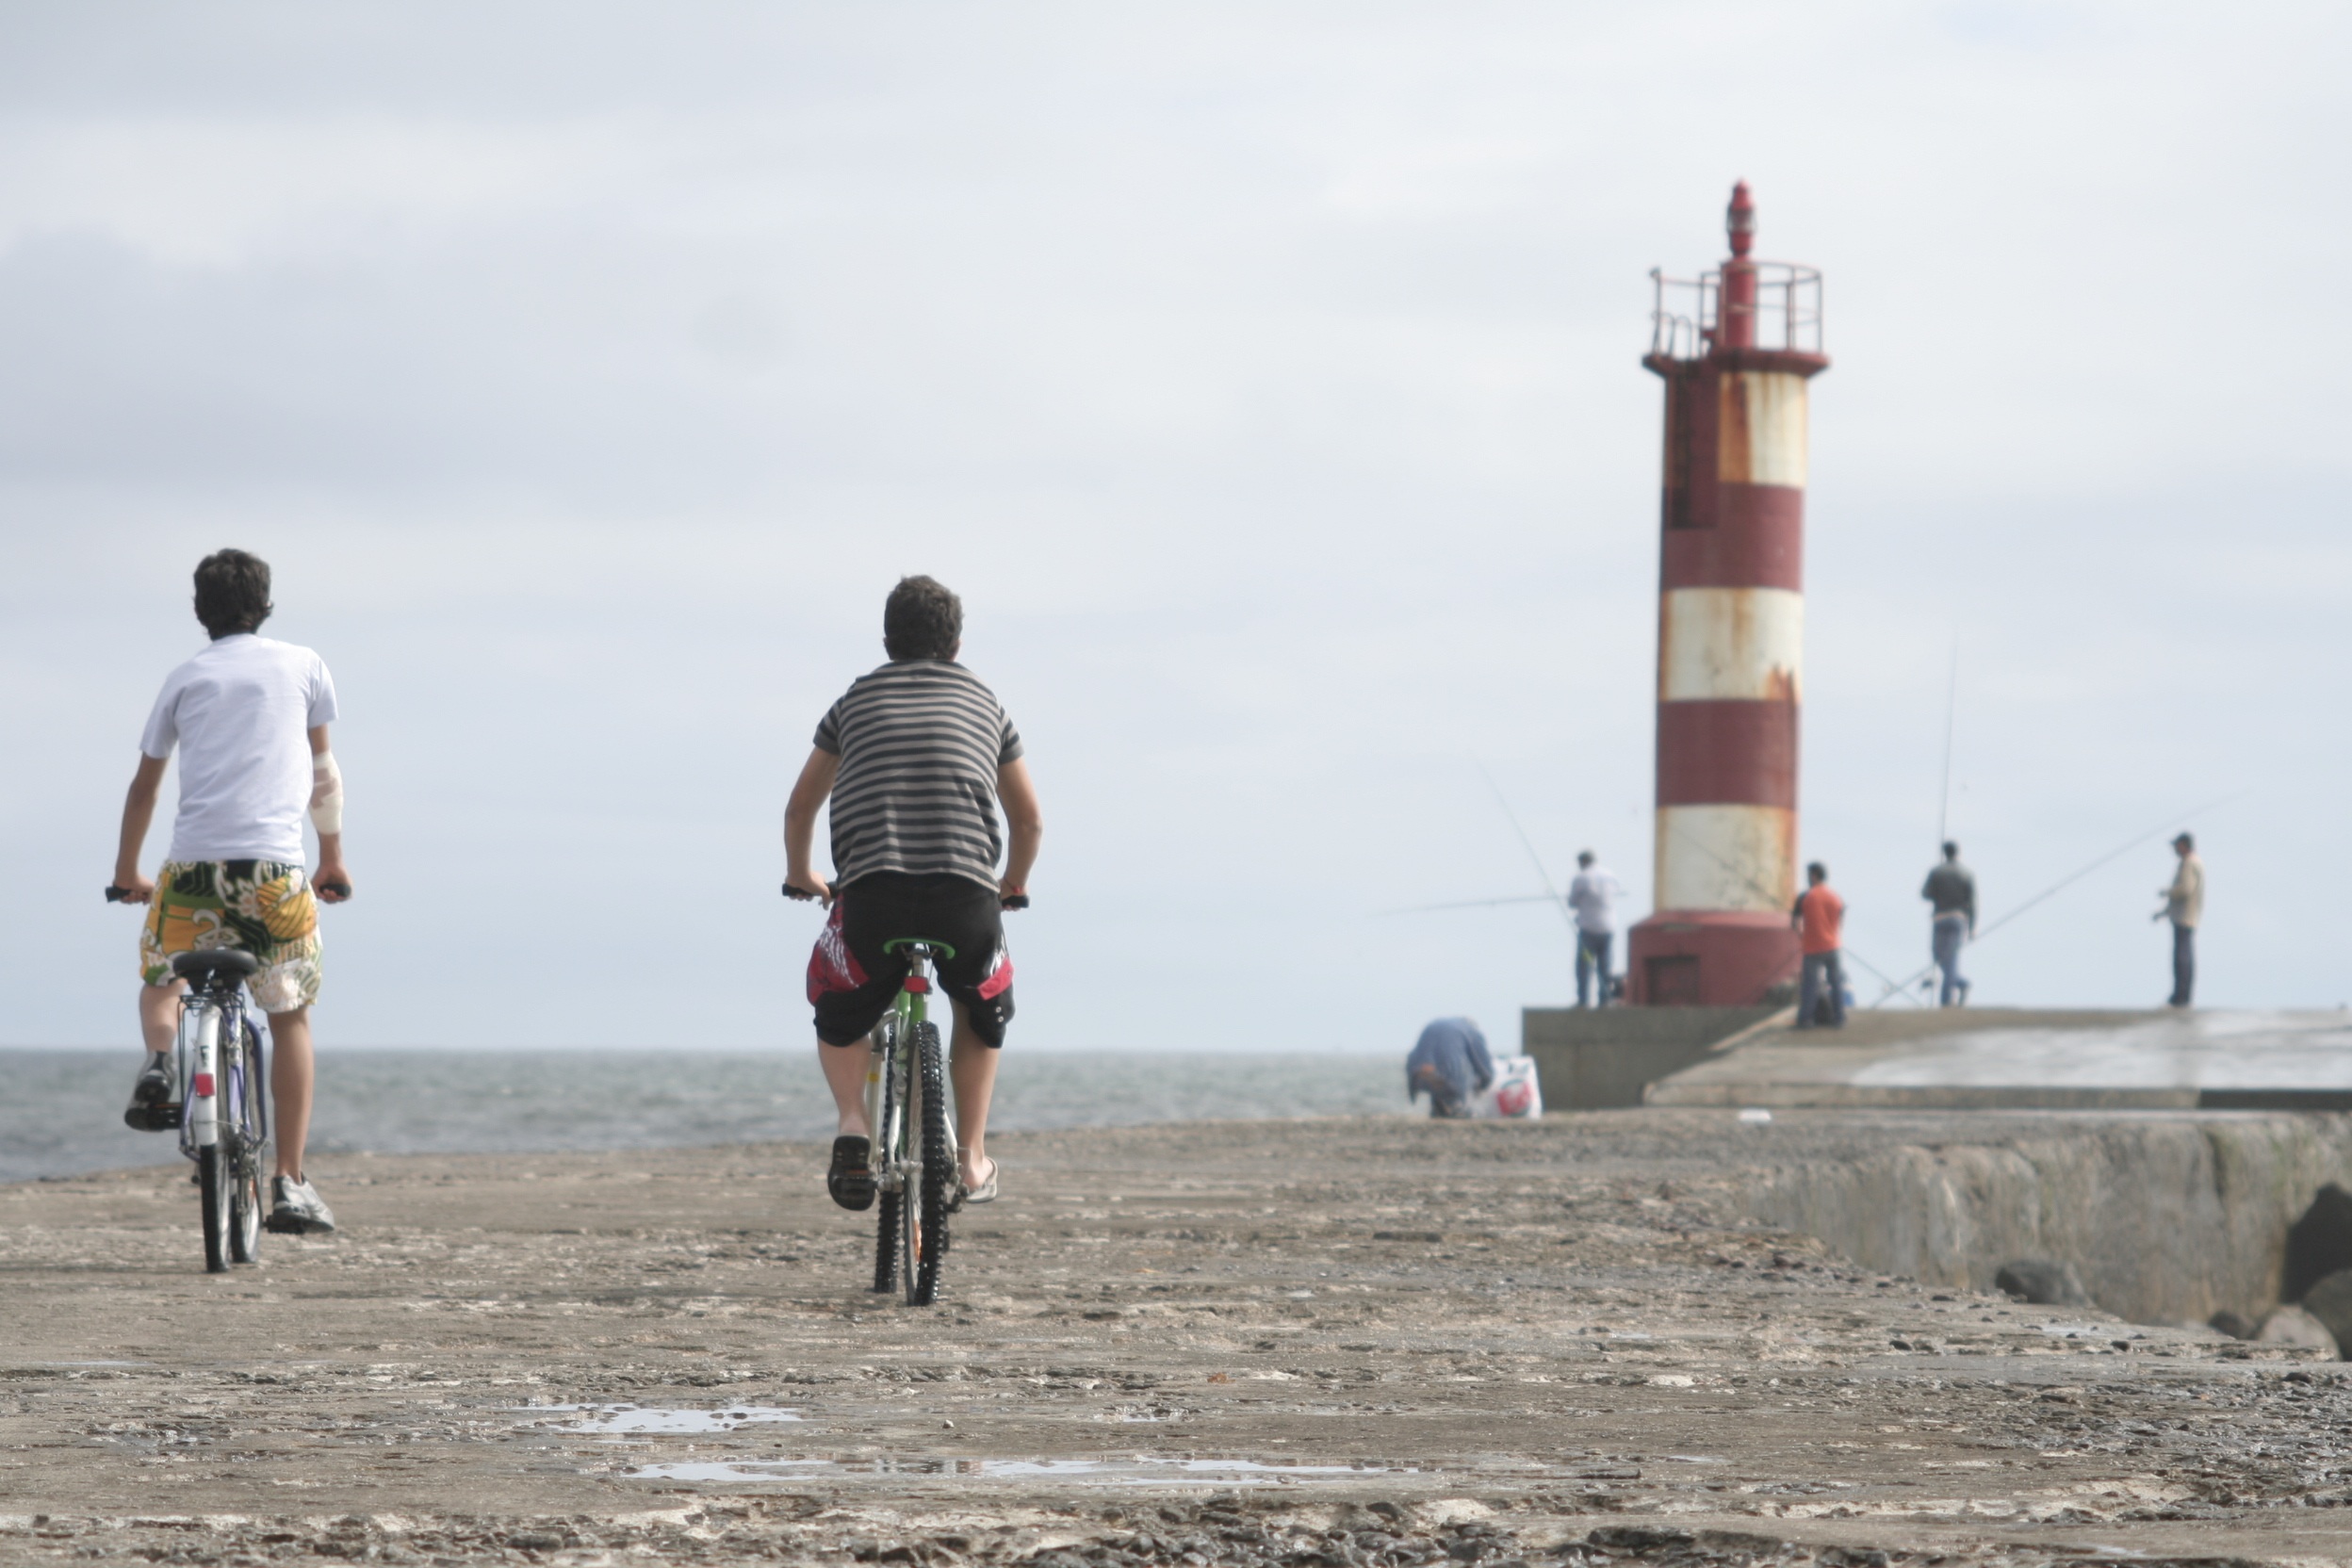
beach, sea, coast, sand, vehicle, tower, friendship, lamppost, friends, fellowship